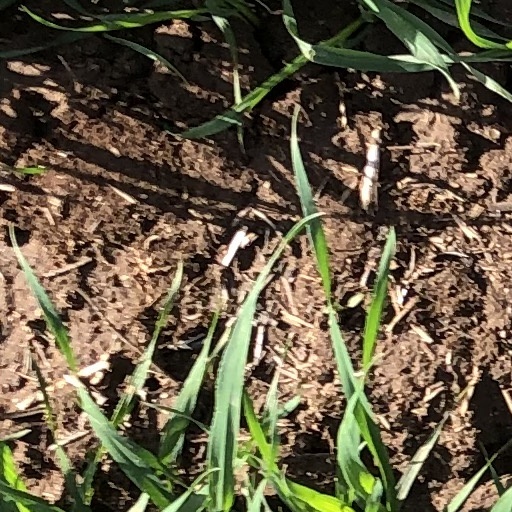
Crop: wheat